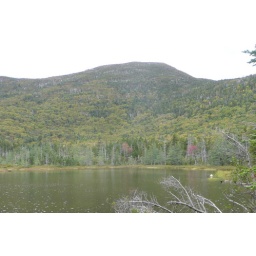
Another shot from a bit different angle showing a few red trees near the edge of the lake